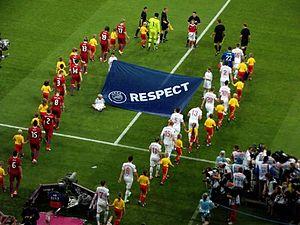
L'équipe de Tchéquie de football est l'équipe nationale qui représente la Tchéquie lors des compétitions internationales masculines de football, sous l'égide de la Fédération tchèque de football. Elle consiste en une sélection des meilleurs joueurs tchèques.